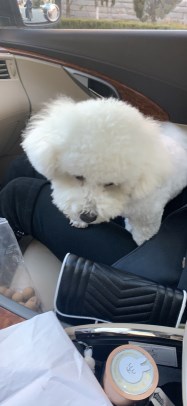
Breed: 3083-n000117-Bichon_Frise